Doppelkirche Schwarzrheindorf

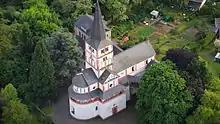

The Doppelkirche Schwarzrheindorf is a Romanesque church in Bonn, North Rhine-Westphalia, Germany. The church was once part of a Benedictine nunnery located at Schwarzrheindorf, now part of Bonn. The "double church" has an upper church dedicated to the Virgin Mary and a lower church dedicated to Pope Clement I. The church is famous for its fine 12th-century frescos.